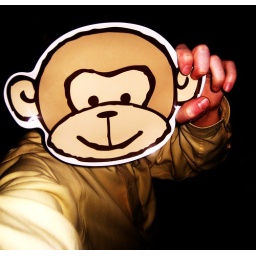
monkey plate over your face fridayz!